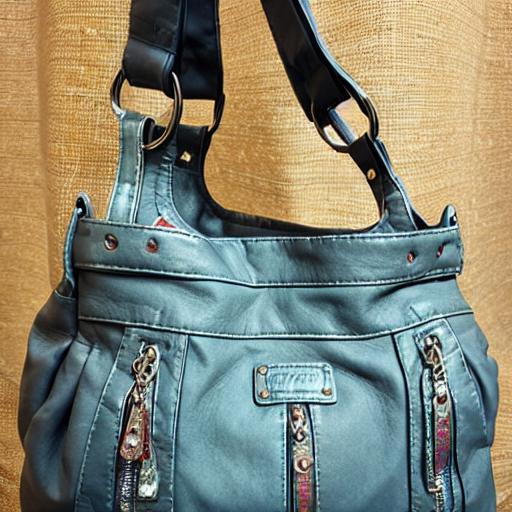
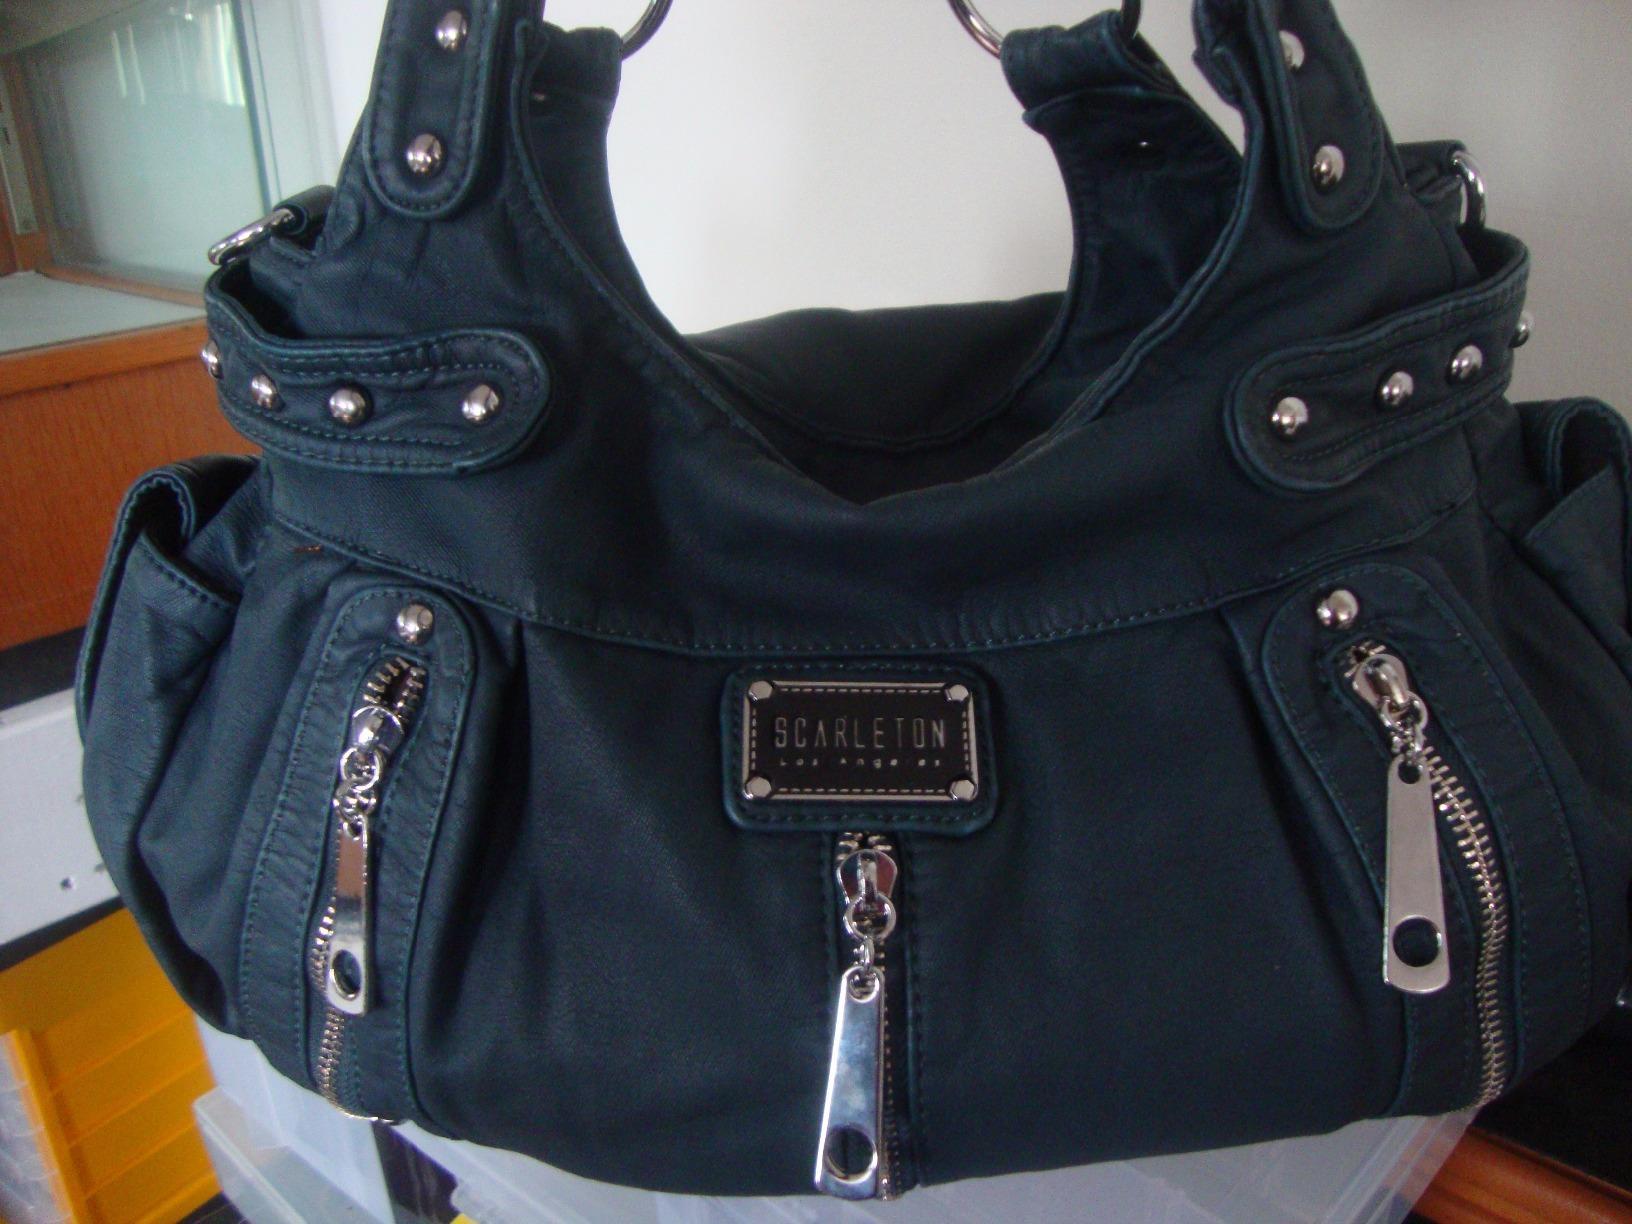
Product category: accessories_handbag
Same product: no